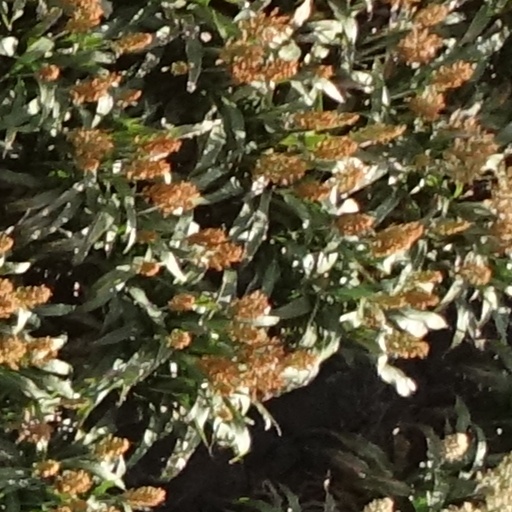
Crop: sorghum